Motokare Desu

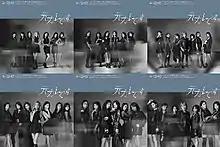
Regular (first top row) and Limited cover for "Motokaredesu". From L-R: Type-A, Type-B, Type-C.

""Motokare Desu"" released in four different version with different artwork issues as well, the version are Type-A, Type-B, Type-C and Theater edition. Each version except Theater edition released in Regular and Limited version. Pre-release version which out digitally also issuing different artworks. For digital distribution, "Motokare Desu" was issued as Special Edition which contain all songs from every version minus off-vocal (instrumental). Special Edition of "Motokare Desu" use Theater edition artwork with addition "Special Edition" text. Thus in total, ""Motokare Desu"" issuing nine different artworks.